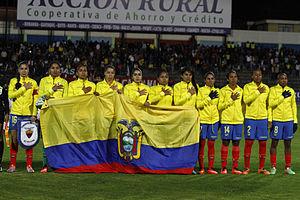
La Copa América féminine 2014 est la septième édition de la Copa América féminine. Elle se déroule du 11 au 28 septembre 2014 en Équateur.